Berlin-Tegel station

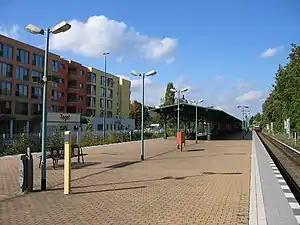
Station platform

Berlin Tegel is a railway station in Tegel, a locality of the Reinickendorf borough of Berlin. It is served by the S-Bahn line .